Barbet (dog breed)

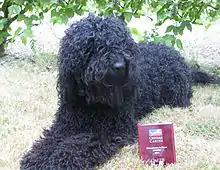
UK-born barbet

The first Barbet, a male, was brought into the UK in 2001, although he did not reproduce. In 2007, two unrelated females were brought in from France; the majority of Barbets currently in the UK are descendants of these. Since then, further examples of the breed have been imported from France, Netherlands, Canada, Poland, and Sweden.